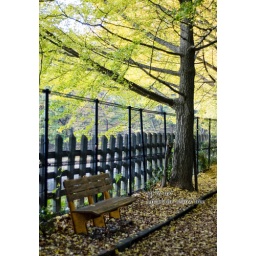
sit by me under the yellow tree